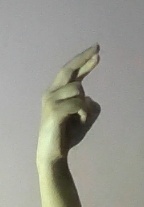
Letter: zay